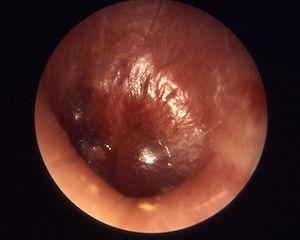
L’otoscopie est un examen réalisé par le médecin qui vise à visualiser le tympan et le conduit auditif externe. Pour cela, le médecin utilise un instrument spécifique : l'otoscope.